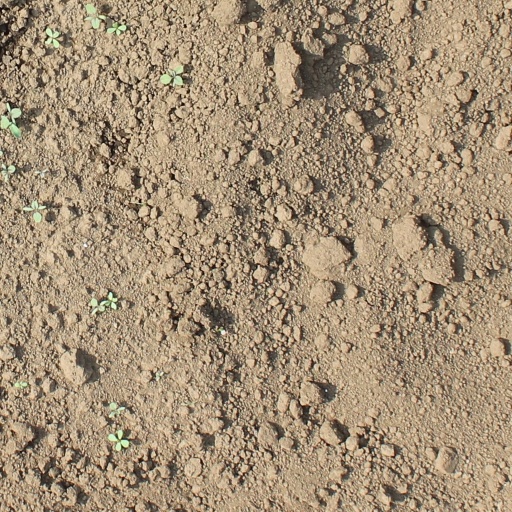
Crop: soybean